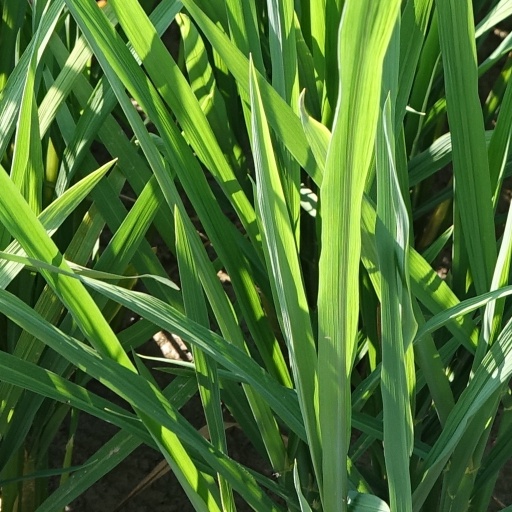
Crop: rice